Indian People's Tribunal

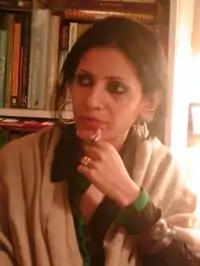
Angana Chatterji received threats for her work on the tribunal

In April 1998 the IPT issued a report on Enron in India, documenting police action and criminal proceedings against opponents of the Dabhol Power Station.